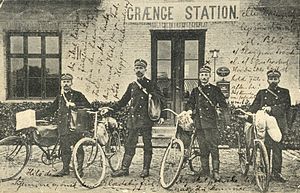
Grænge Station
Postbude foran Grænge Station i begyndelsen af 1900-tallet
Grænge station, Lolland
Grænge Station er en dansk jernbanestation i Grænge i Toreby sogn på Østlolland.